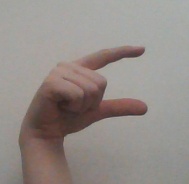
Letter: dal